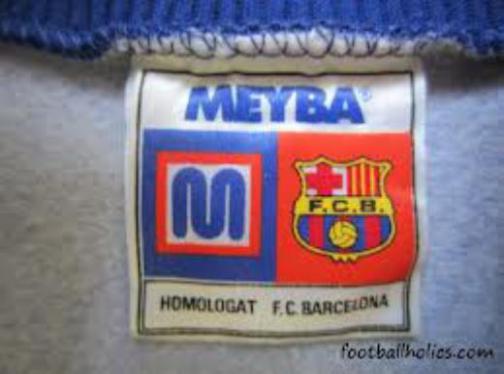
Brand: meyba-2
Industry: Clothes